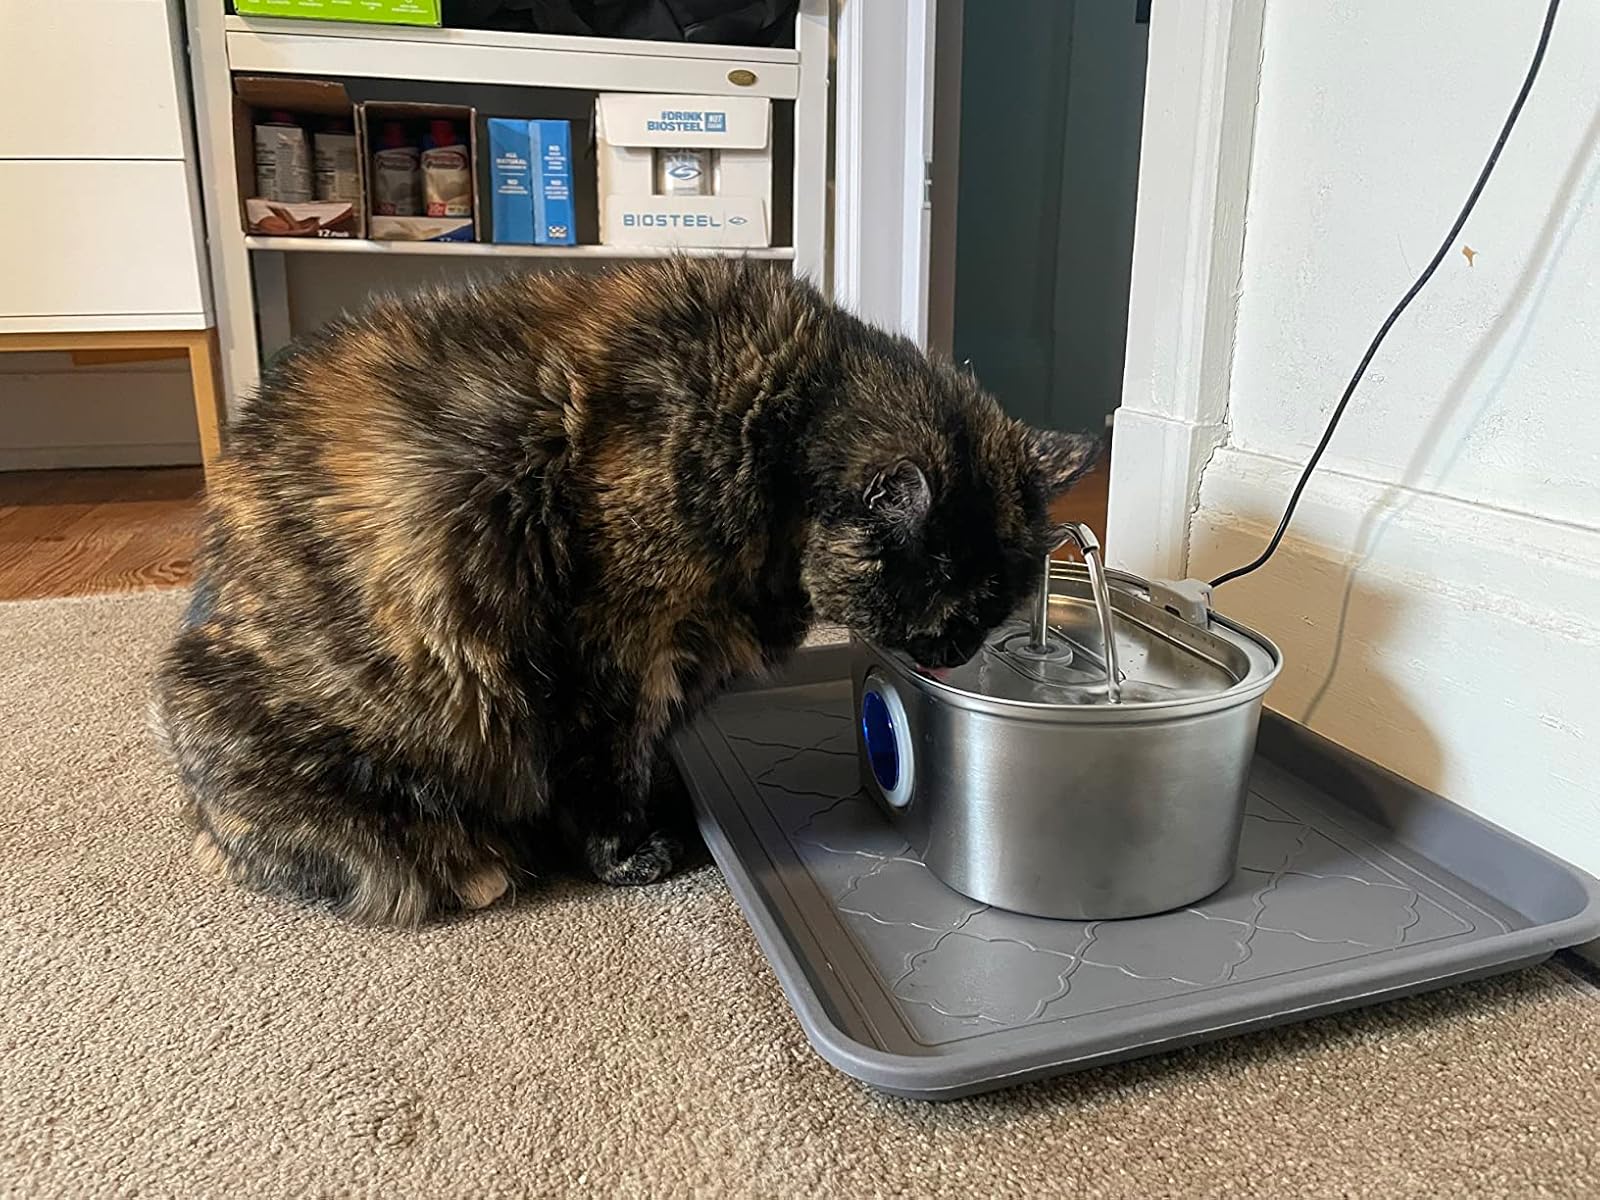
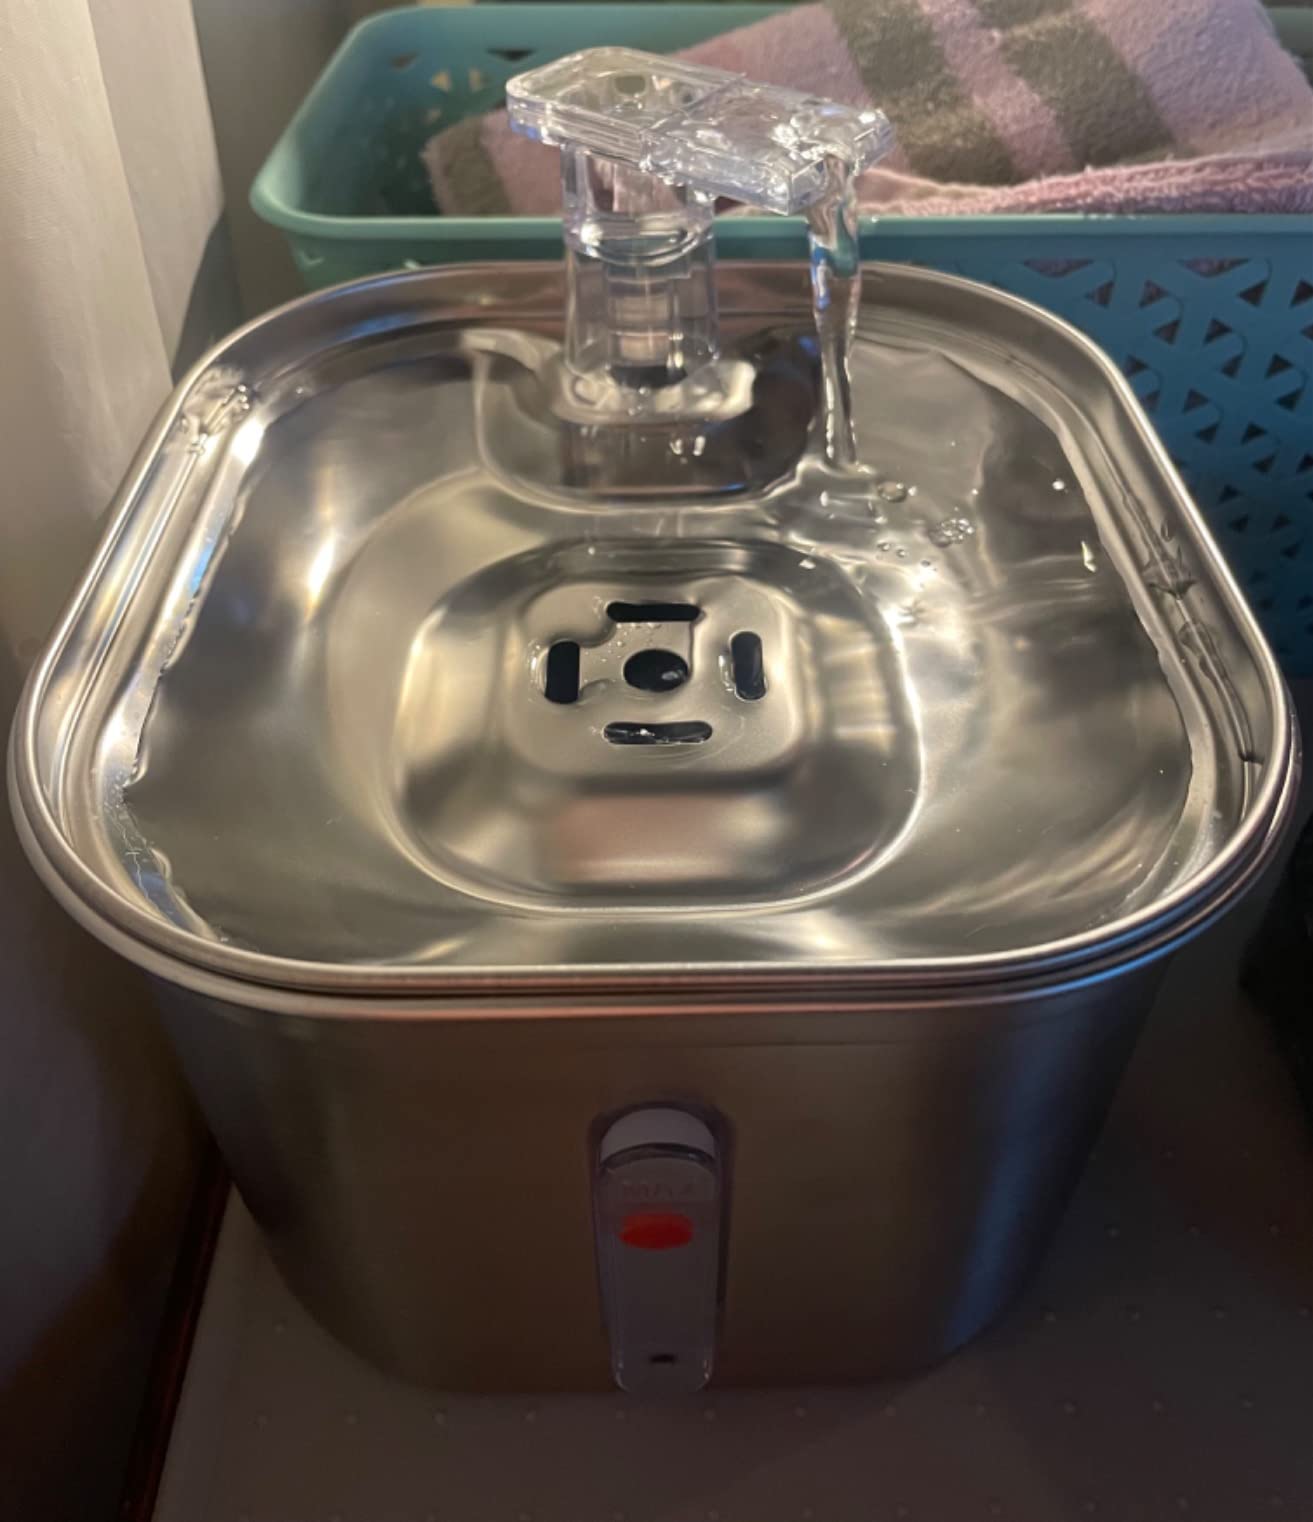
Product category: items_bowl
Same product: no